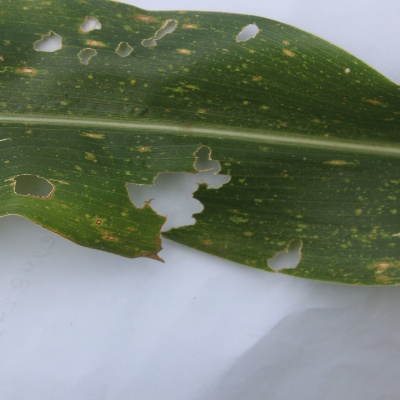
Crop: Maize
Condition: leaf spot